Joe Williams (jazz singer)

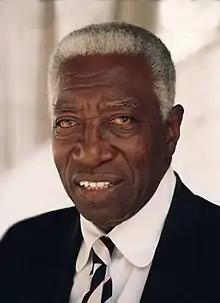
Williams in 1997

Joe Williams (born Joseph Goreed; December 12, 1918 – March 29, 1999) was an American jazz singer. He sang with big bands, such as the Count Basie Orchestra and the Lionel Hampton Orchestra, and with small combos. He sang in two films with the Basie orchestra and sometimes worked as an actor.